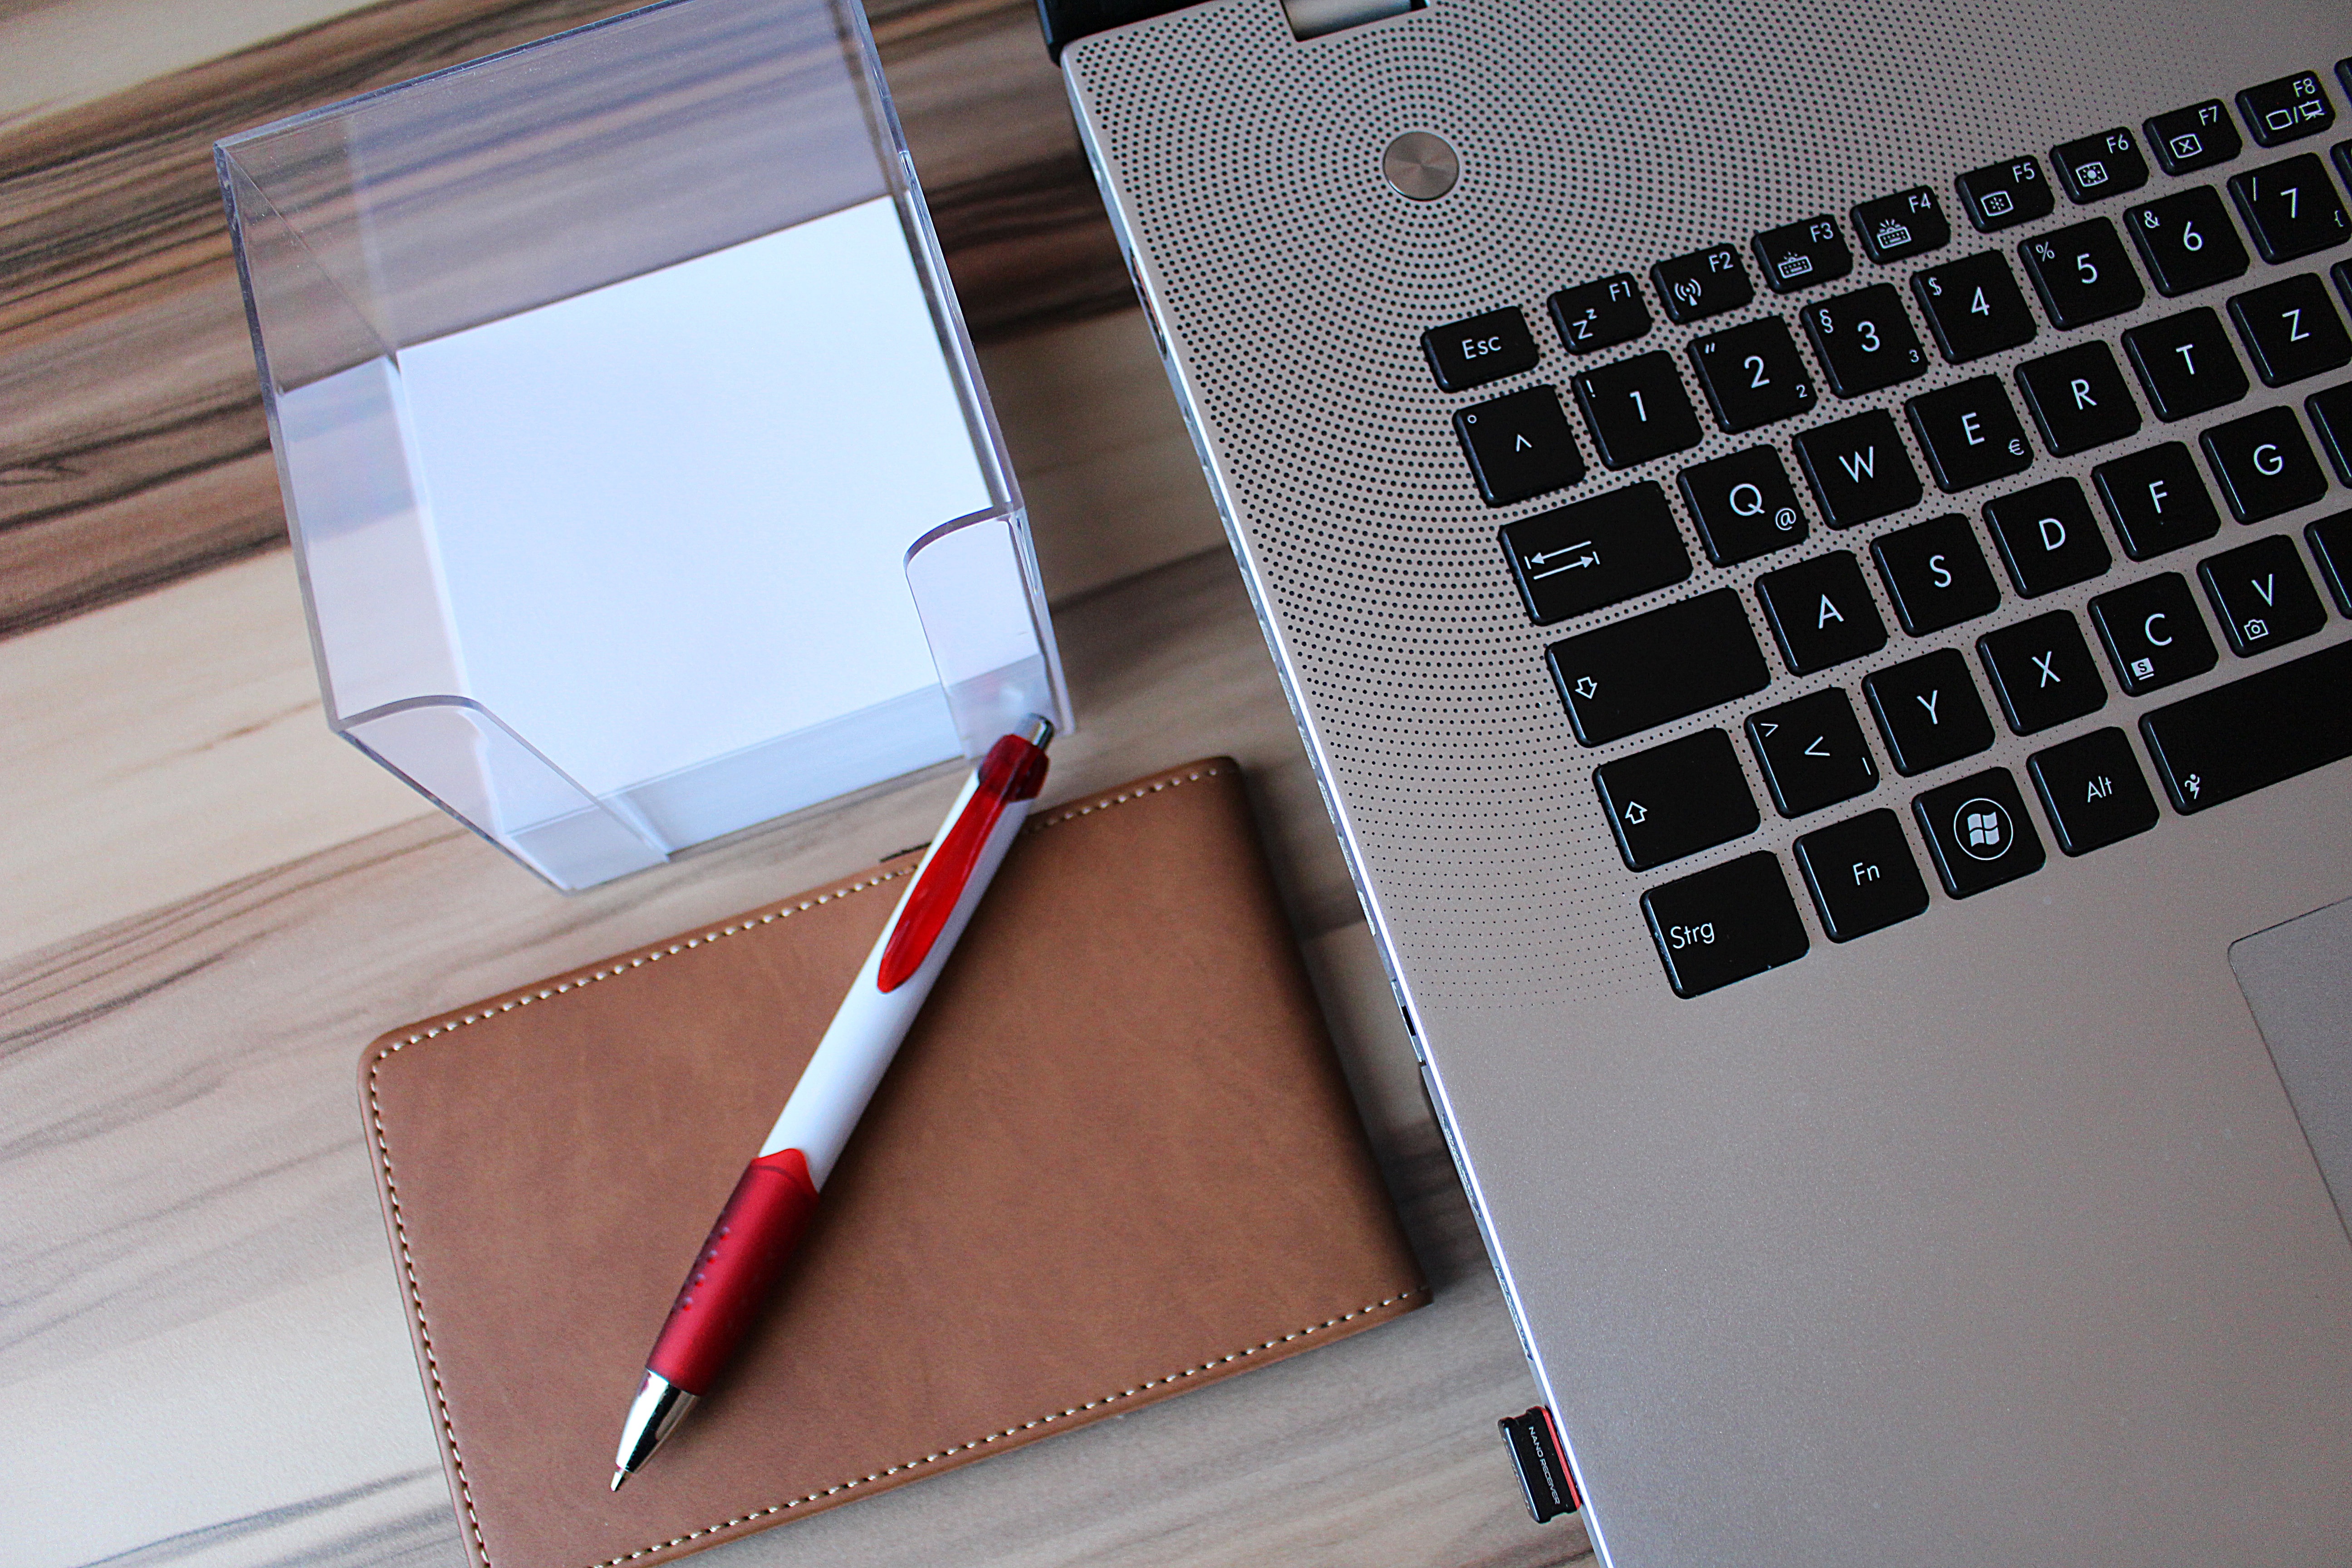
laptop, desk, notebook, writing, pen, color, brand, art, design, document, workplace